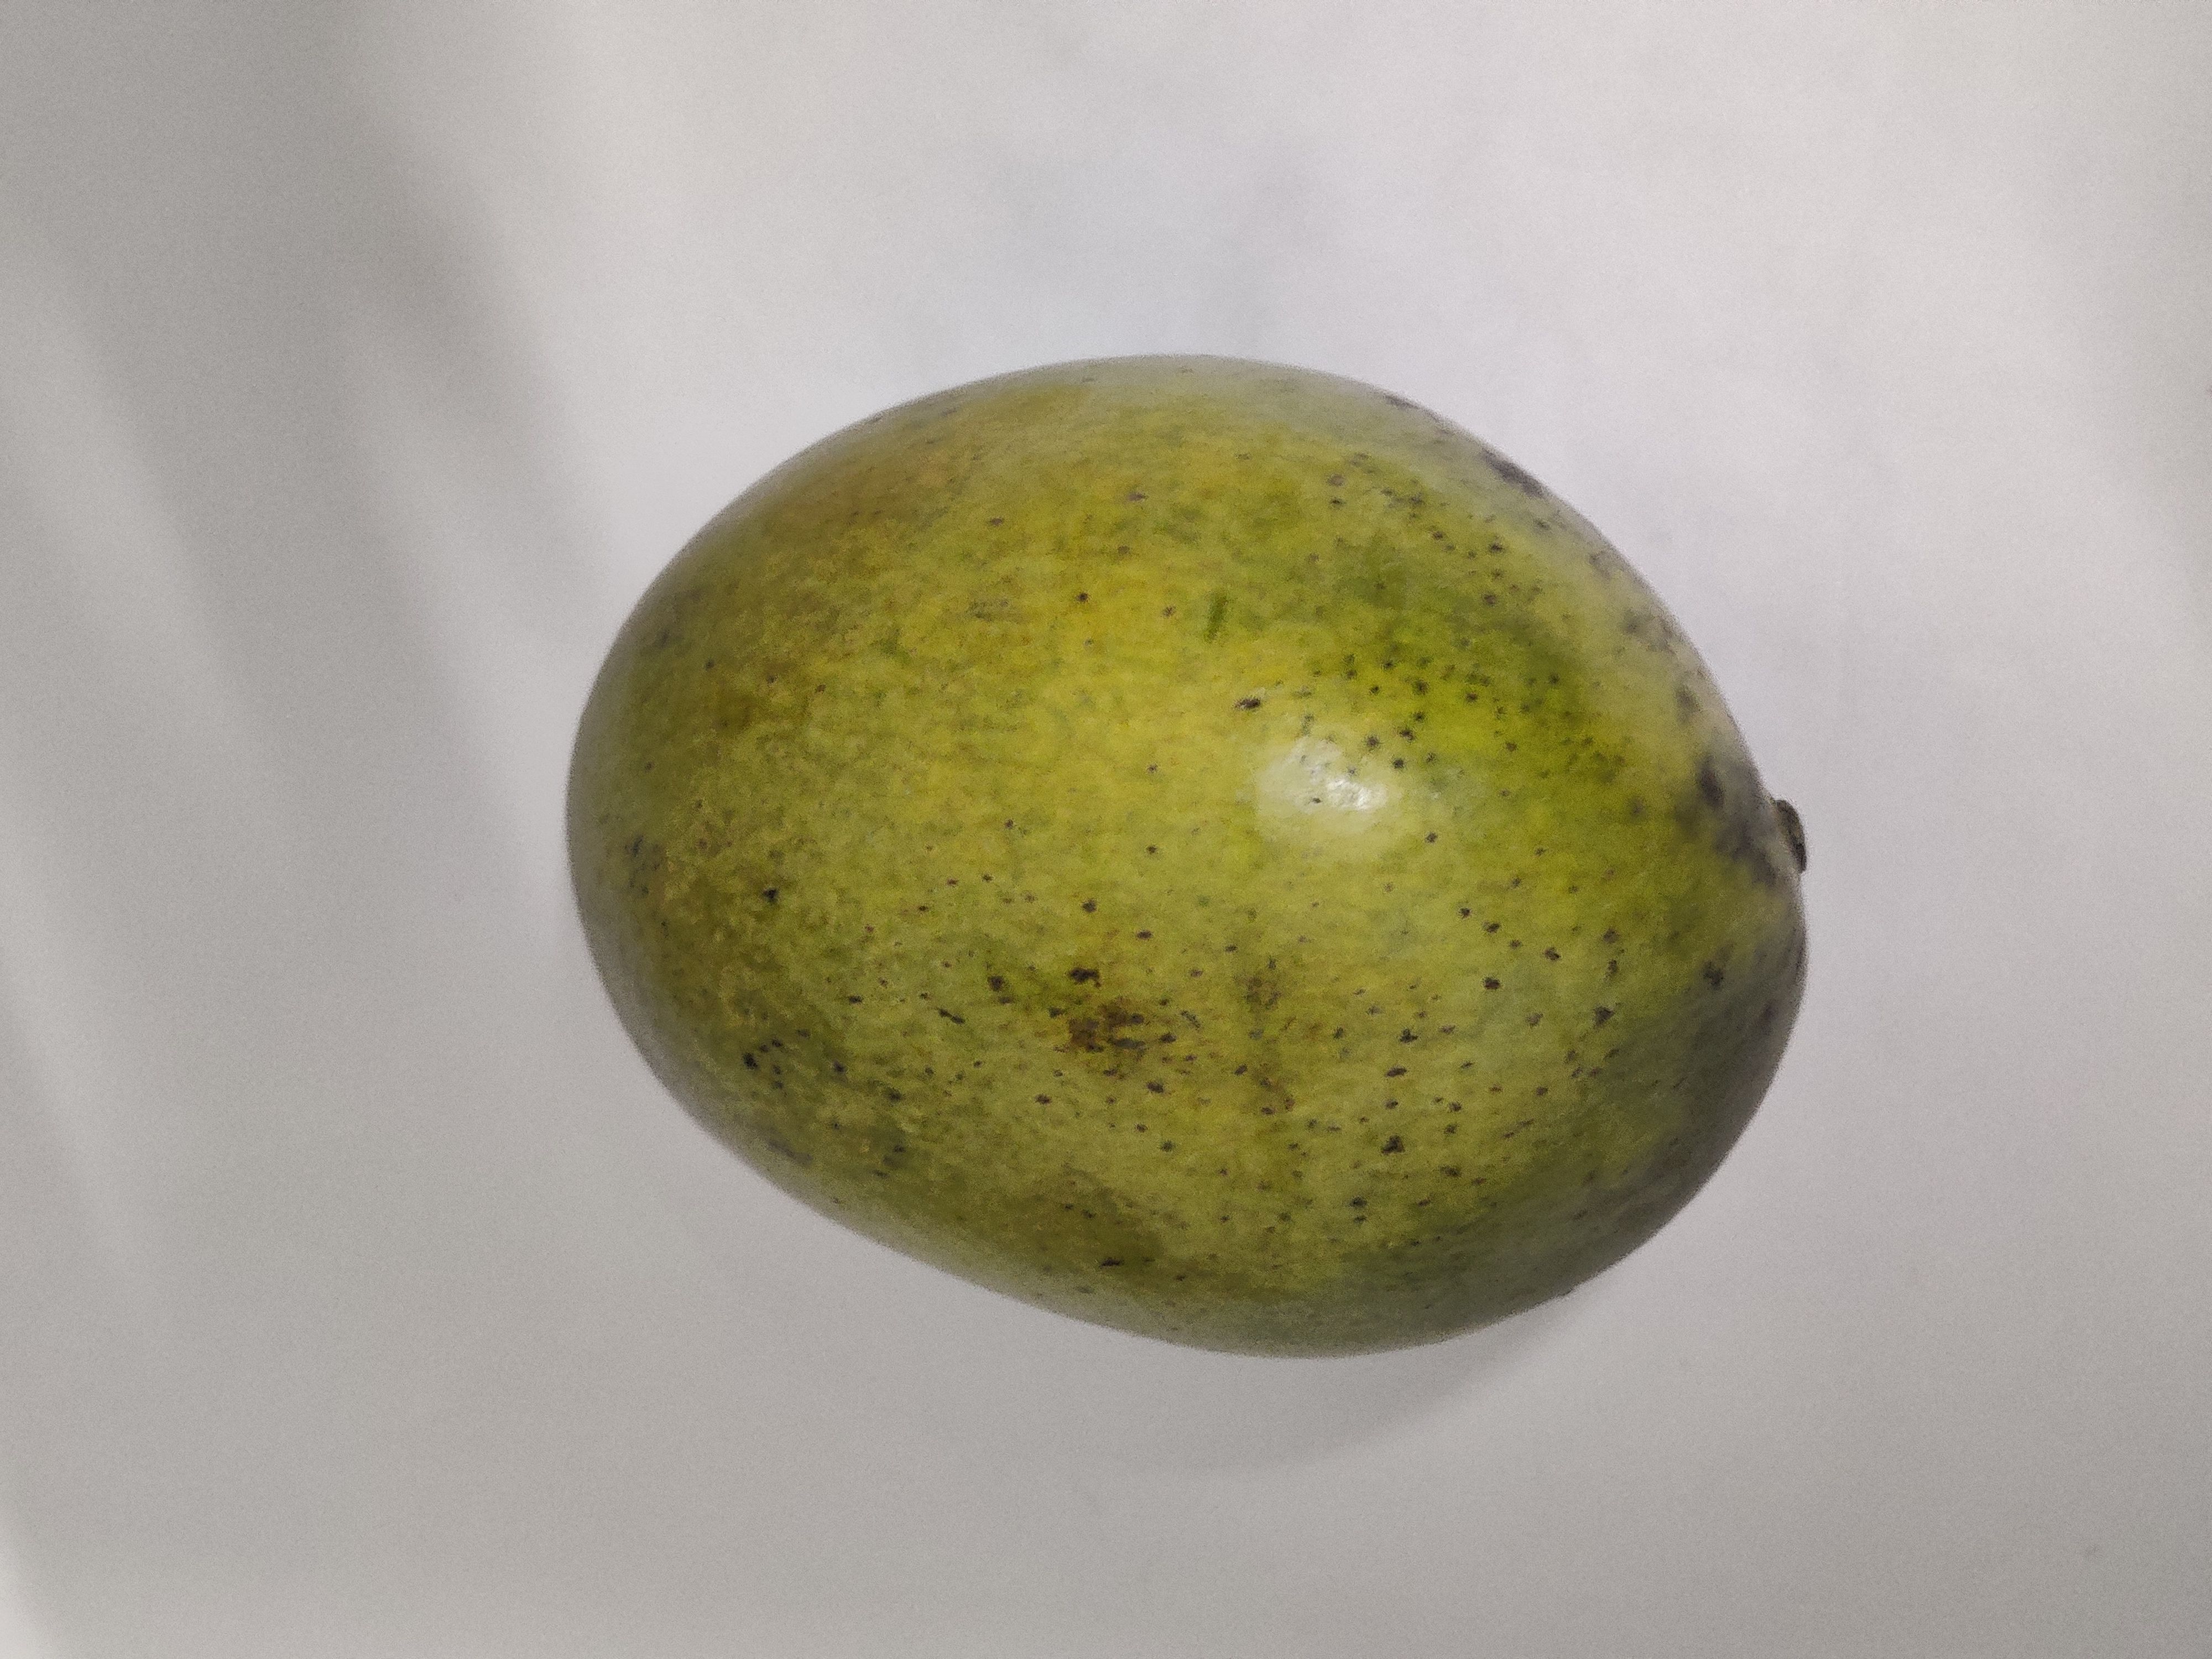
Fruit: mango
Grade: 1st-grade